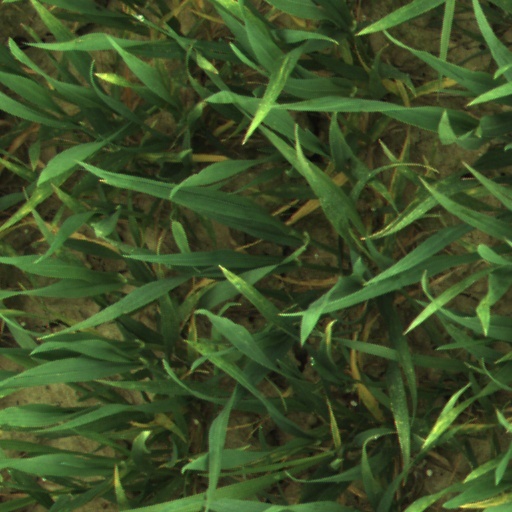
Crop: wheat